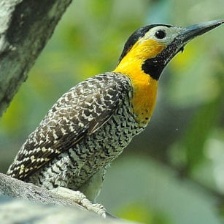
Species: CAMPO FLICKER
Scientific name: COLAPTES CAMPESTRIS